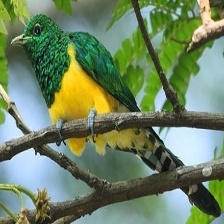
Species: AFRICAN EMERALD CUCKOO
Scientific name: CHRYSOCOCCYX CUPREUS